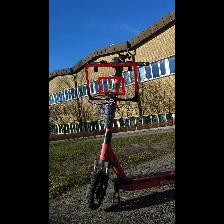
Label: NonHuman